Question: Please indicate a possible affordance area of the chair that can be used for sitting on
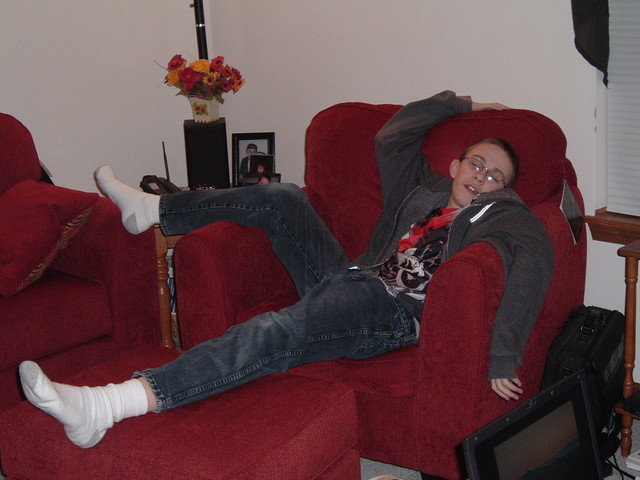
Answer: [238.5, 287, 489.5, 392]